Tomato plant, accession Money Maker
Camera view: tilt-top (135 deg); turntable rotation: 150 degrees
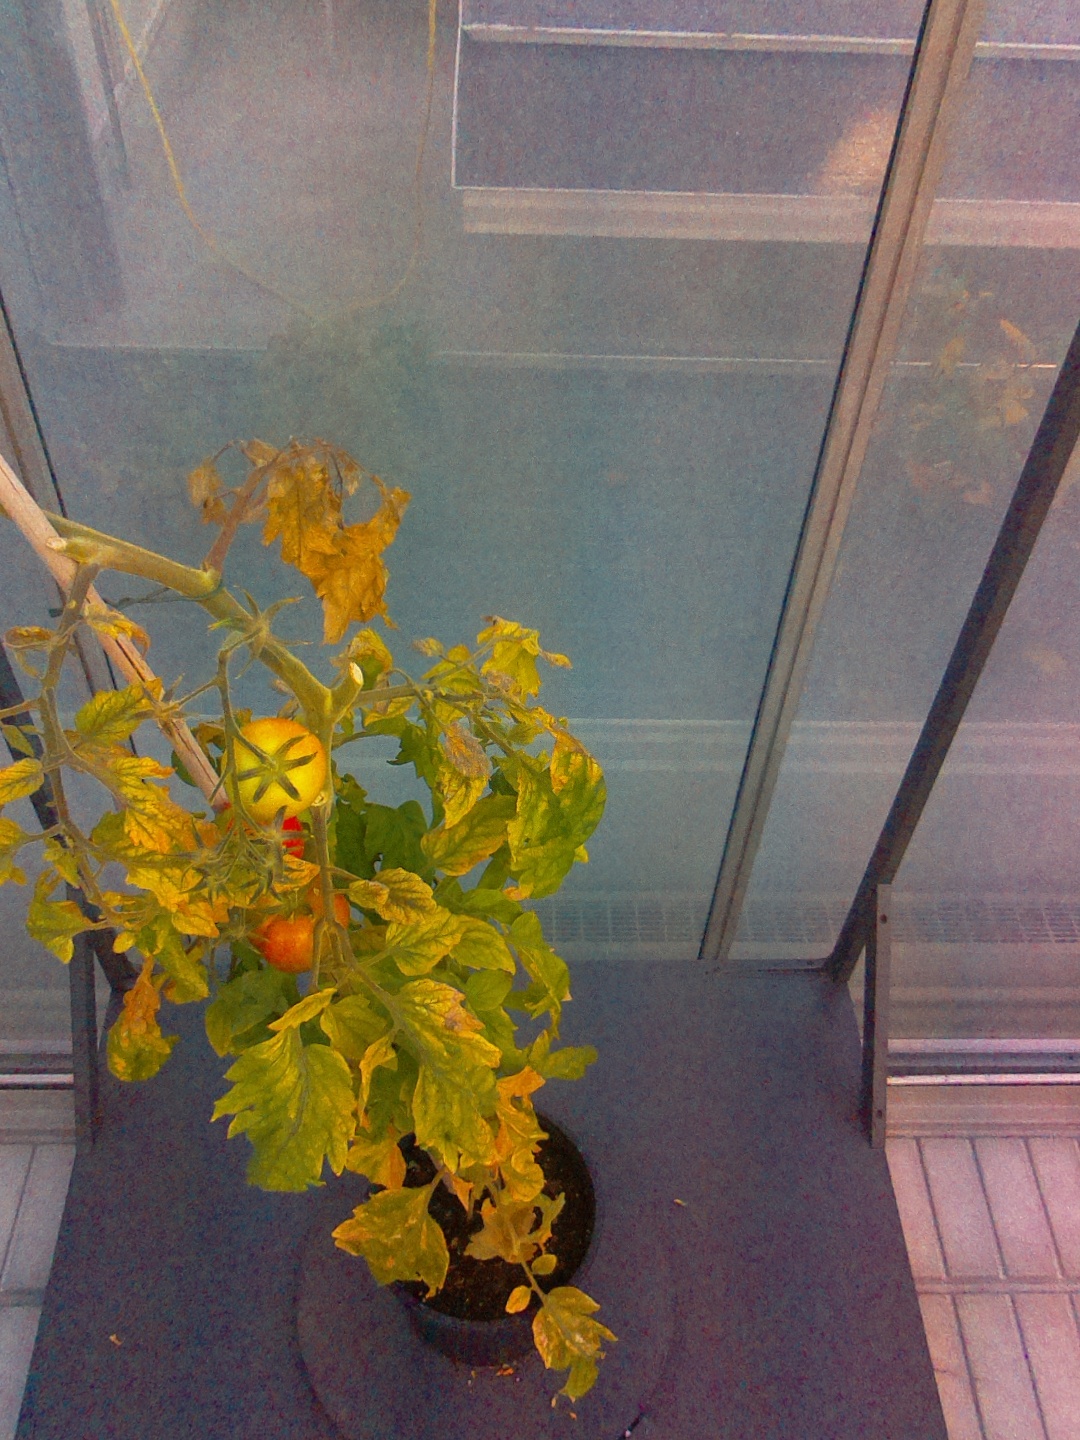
BBCH growth stage 84: 40%-50% of fruits show typical fully ripe color